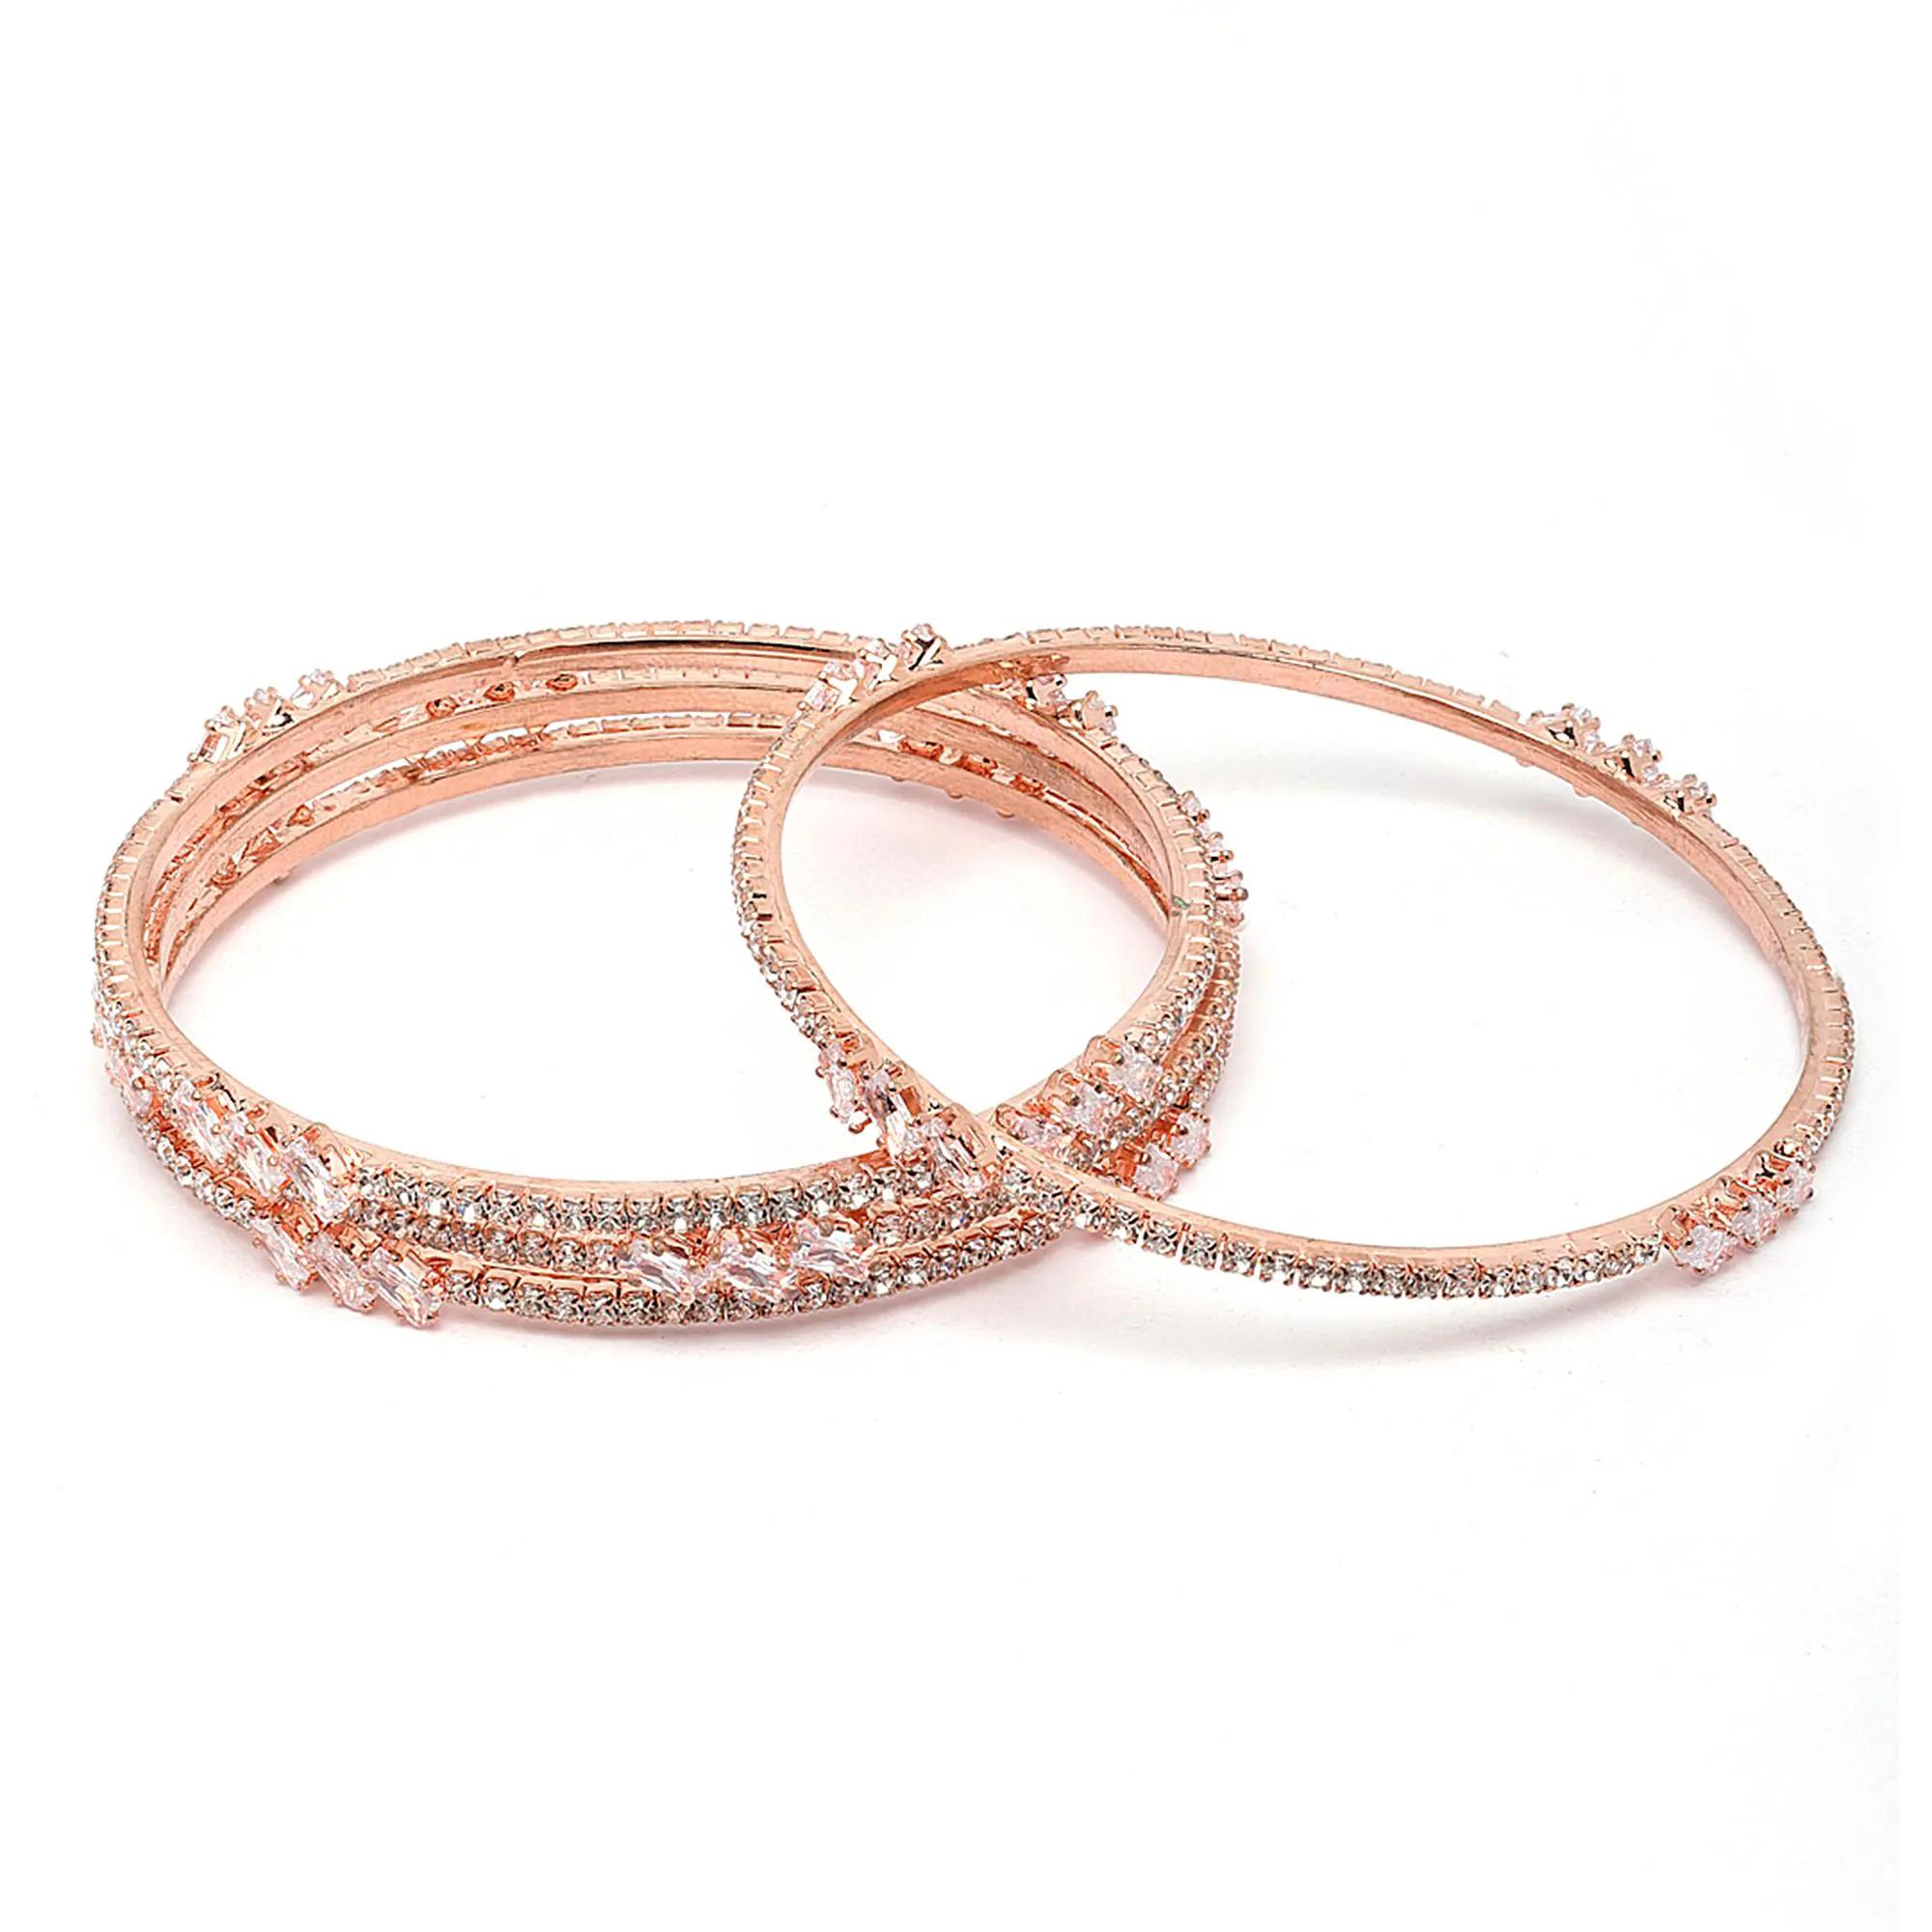
 Zeneme Gold-Plated Brass Rose Golden, White American Diamond Studded Bangles (Set Of 4)
Type: Bangles
Brand: Zeneme
Price: Rs. 429
 Stylish party wear bangles - zeneme fashion jewellery presents these stylish bangles which are suitable for all occasions office wear, wedding and party wear. The colour complements all outfits and may be worn as a statement piece to any occasion. The designer artificial jewellery at zeneme is available in various designs and patterns like floral design, heart shape design, dancing peacock, crystal design and many more. The imitation designer jewellery that will go with your outfit and style up your fashion statement with variable designs and patterns to give you charming and elegant look is available at zeneme. Zeneme has huge collection of designer imitation jewellery like american diamond jewellery collection, gold plated jewellery collection, temple jewellery collection, valentine collection, jewellery combos and many more.
Features: What you get - set of 4 rose gold-plated bangles has white american diamond studded, secured with slip-on closure. ,Luxury gifting idea - give a meaningful and luxurious gift with zeneme jewellery.,Material craftsmanship - finest quality stones and environmentally friendly nonprecious metals are used for making the jewelry set.,Jewellery care - keep the jewellery away from direct heat, water, perfumes, deodorants and other strong chemicals as they may react with the metal or plating.,Nickel free and lead free as per international standards that makes it very skin friendly.,The plating is non-allergic and safe for all environments. . Dimensions - bangle size 2.4 - diameter - 5.715 cm, circumference - 17.9324 cm bangle size 2.6 - diameter - 6.0325 cm, circumference - 18.9484 cm bangle size 2.8 - diameter - 6.35 cm, circumfere,Store the jewellry when not in use in a storage box or a cloth pouch to retain its shine.,It is safe for wearing for long hours. Exquisite handwork is required since some crystals are too small to pick my fingers, really hard and time-consuming.
Included: Set Of 4 X American Diamond Studded Bangles Jewellery Set